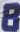
Number: 8